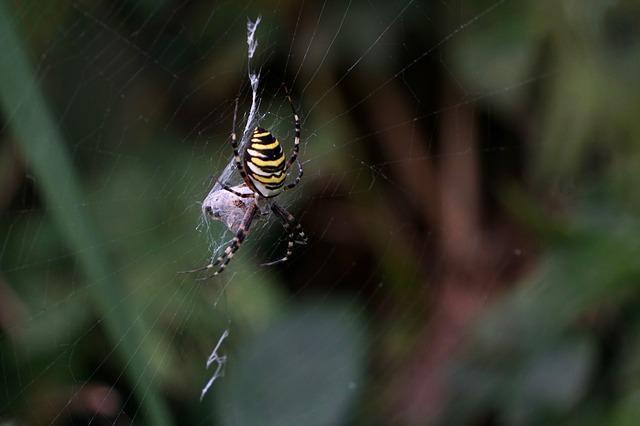
spider